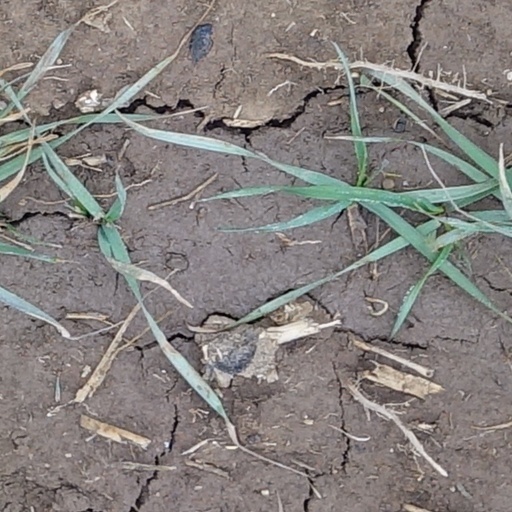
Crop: wheat